Jacques Balmat

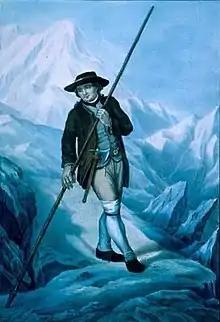
Jacques Balmat on Mont Blanc with an alpenstock and an axe

Jacques Balmat, called "Balmat du Mont Blanc" (1762–1834) was a mountaineer, a Savoyard mountain guide, born in the Chamonix valley in Savoy. He is known for the first ascent of Mont Blanc with physician Michel-Gabriel Paccard on 8 August 1786 .